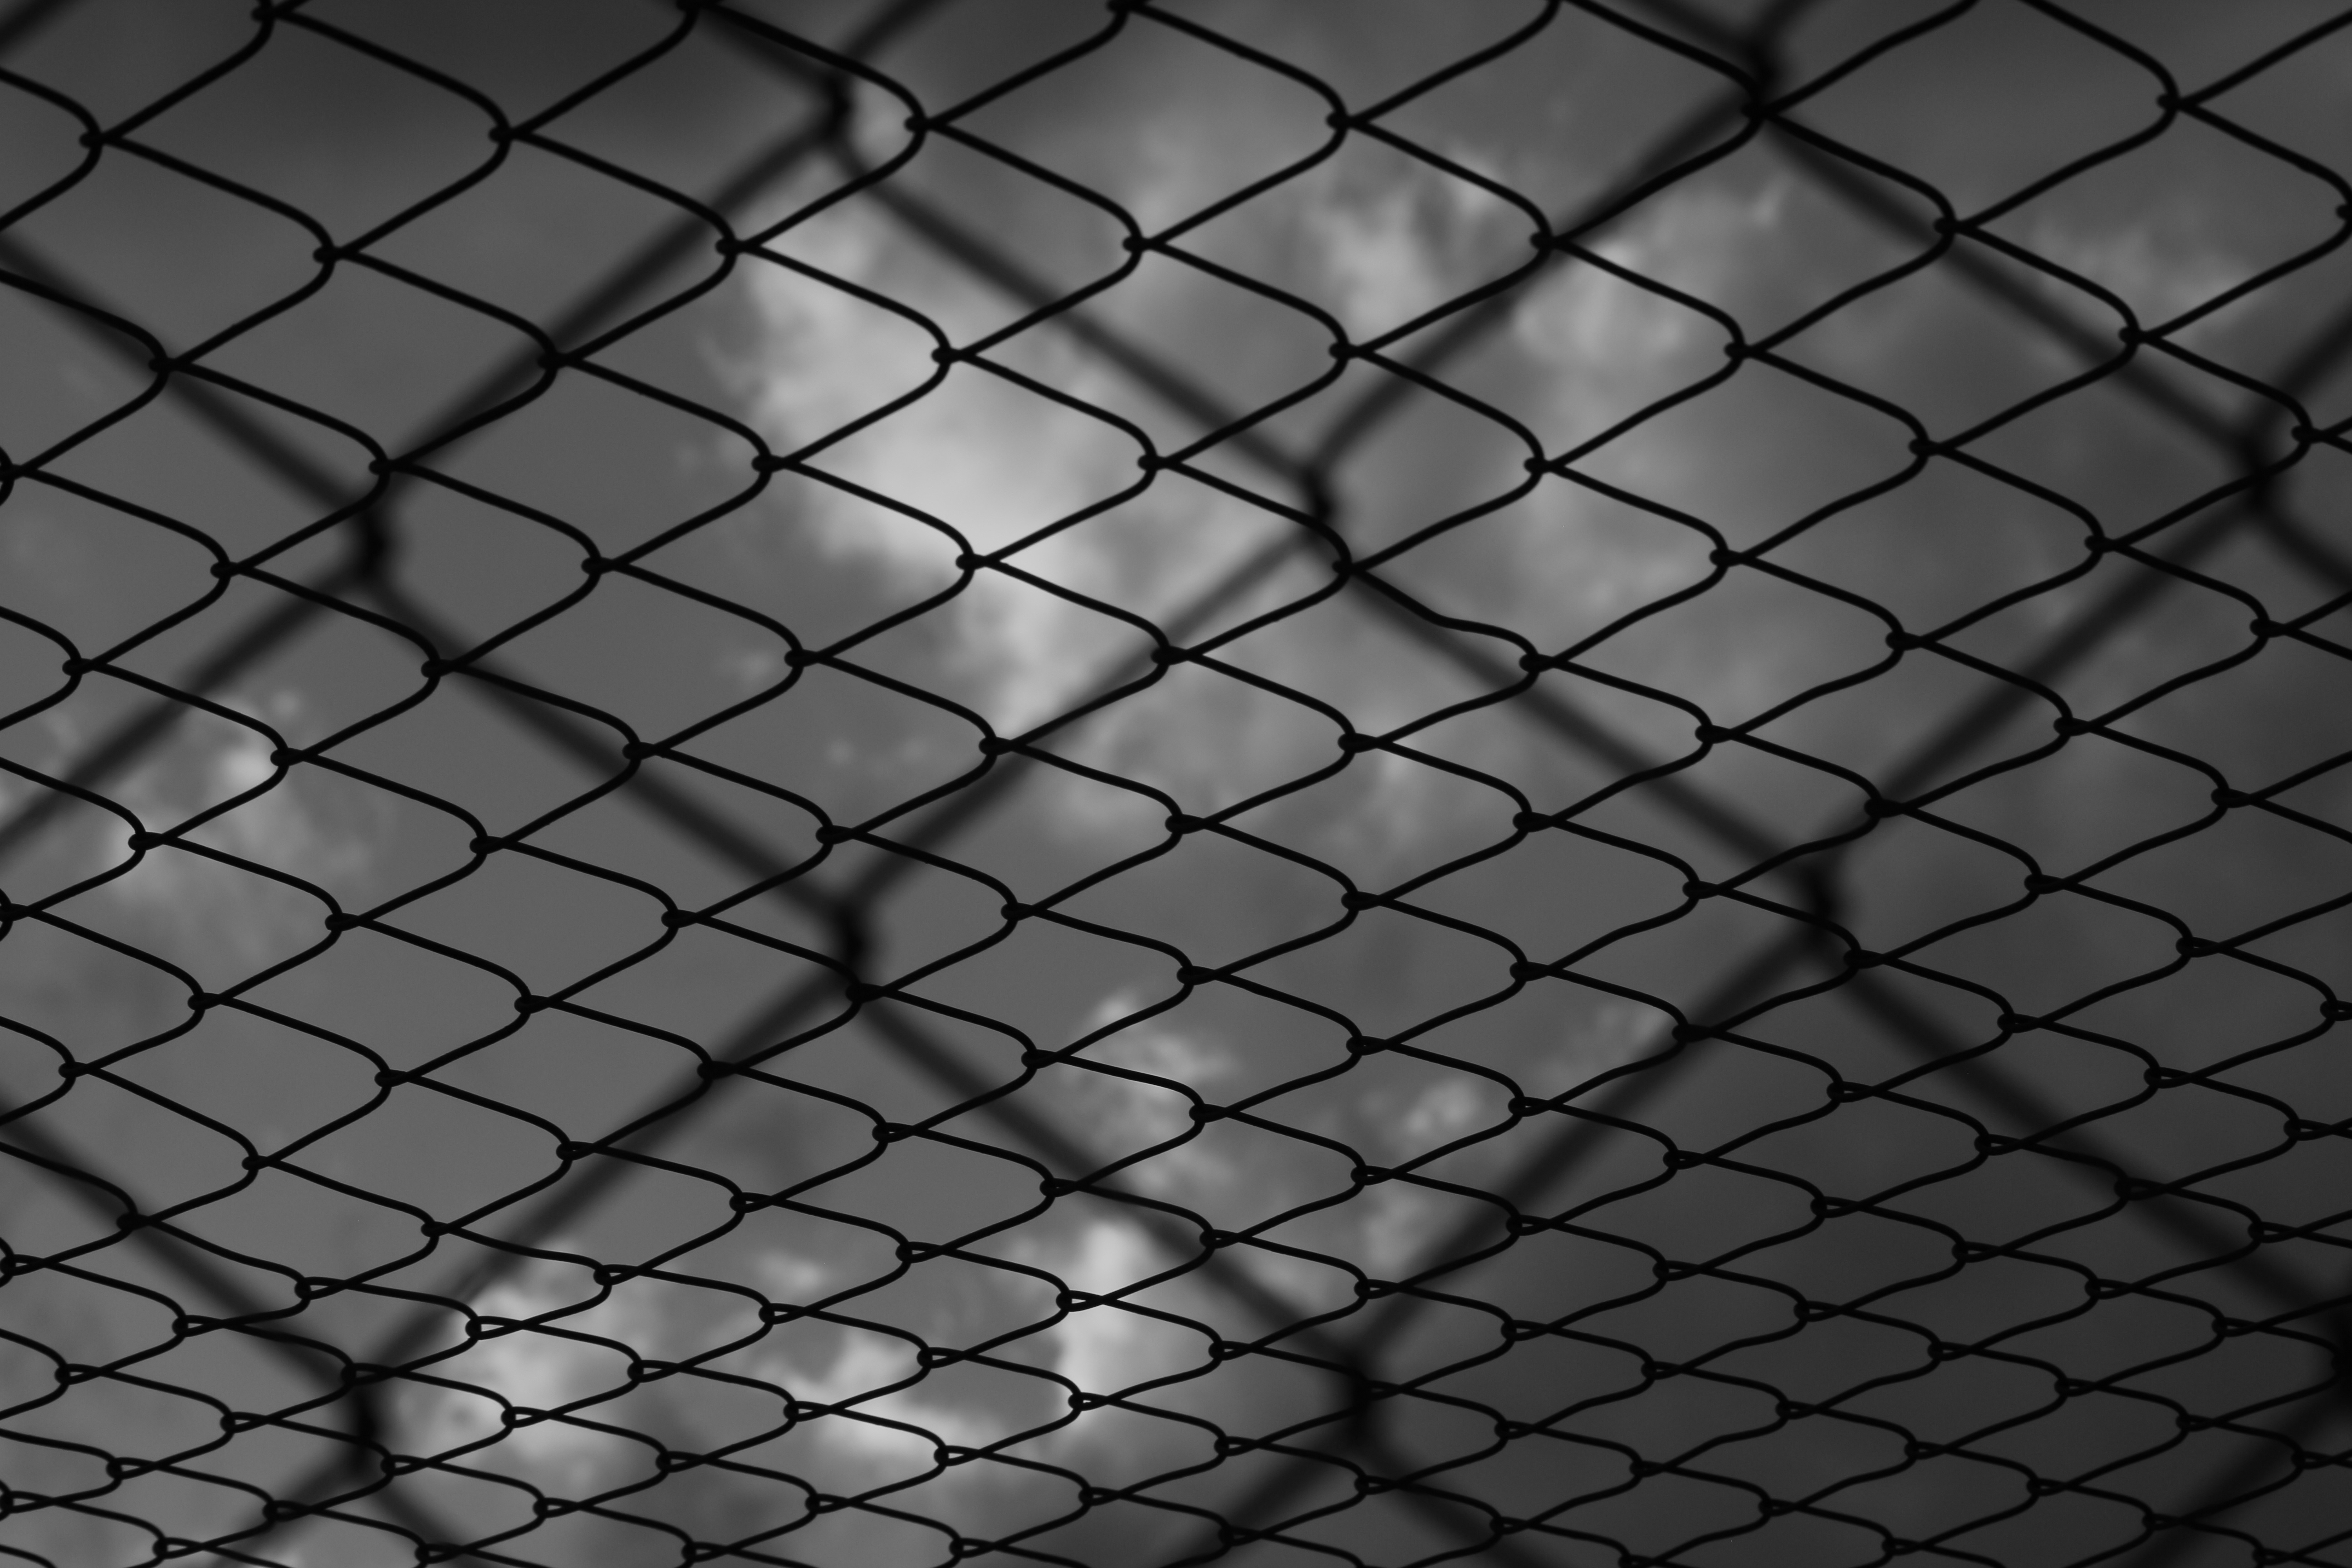
black and white, sky, texture, floor, urban, pattern, line, black, monochrome, material, circle, bars, art, clouds, design, net, symmetry, prison, mesh, shape, cities, flooring, chain link fencing